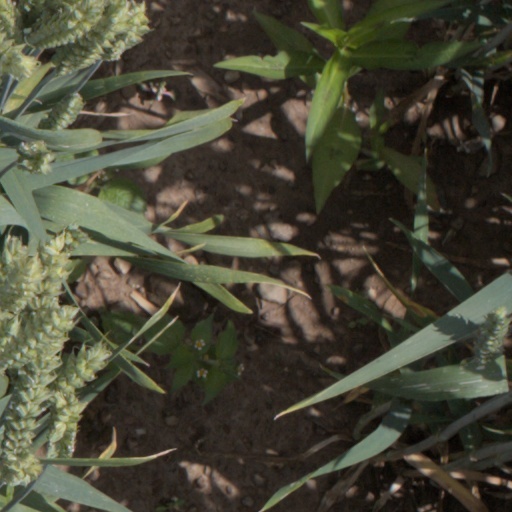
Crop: wheat